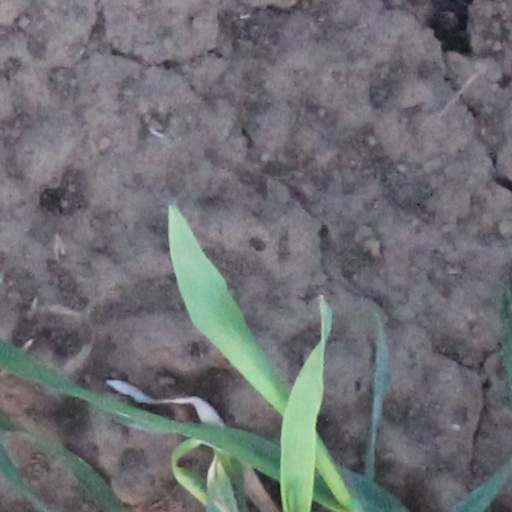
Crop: wheat